History of women in the United States

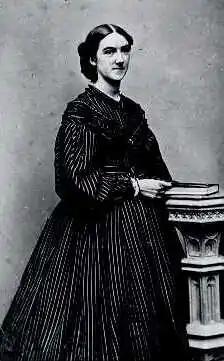
Miss Ellen Henrietta Swallow, photograph ca. 1864.

The Revolution had a deep effect on the philosophical underpinnings of American society. One aspect that was drastically changed by the democratic ideals of the Revolution was the roles of women.